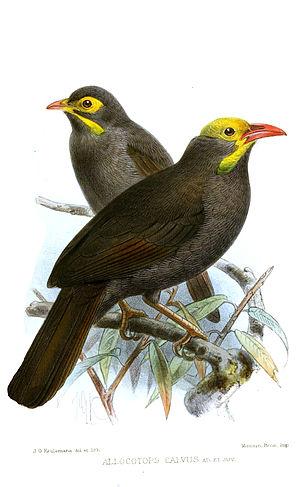
Le Garrulaxe chauve est une espèce d'oiseaux de la famille des Leiothrichidae.